Cold Chisel

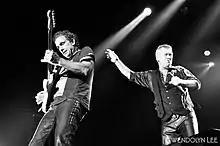
Moss and Barnes, 2012

At the ARIA Music Awards of 1993 they were inducted into the Hall of Fame. While repackages and compilations accounted for much of these sales, 1994's "Teenage Love" provided two of its singles, which were top-ten hits. When the group finally re-formed in 1998 the resultant album was also a major hit and the follow-up tour sold out almost immediately. In 2001 Australasian Performing Right Association (APRA) listed their single "Khe Sanh" (May 1978) at No. 8 of the all-time best Australian songs.